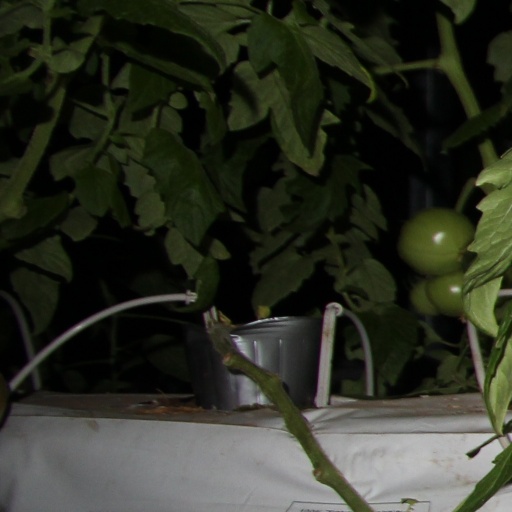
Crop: tomato